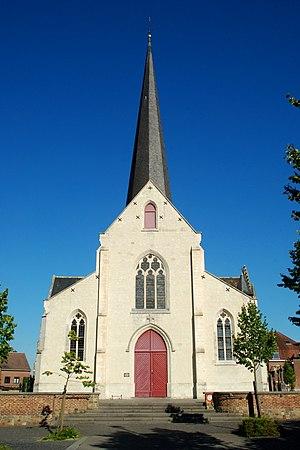
L'église Saint-Quentin est une église de style gothique située à Sint-Kwintens-Lennik, section de la commune belge de Lennik, dans le Pajottenland en Brabant flamand.